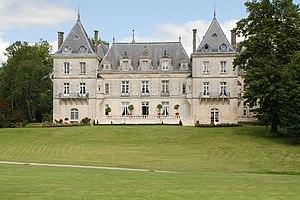
Façade principale du château de Mirambeau (2007)
Mirambeau est une commune du Sud-Ouest de la France, située dans le département de la Charente-Maritime. Ses habitants sont appelés les Mirambeaulais et les Mirambeaulaises.
Le château de Mirambeau est situé sur un éperon dominant la petite cité de Mirambeau, dans le Sud de la Charente-Maritime.